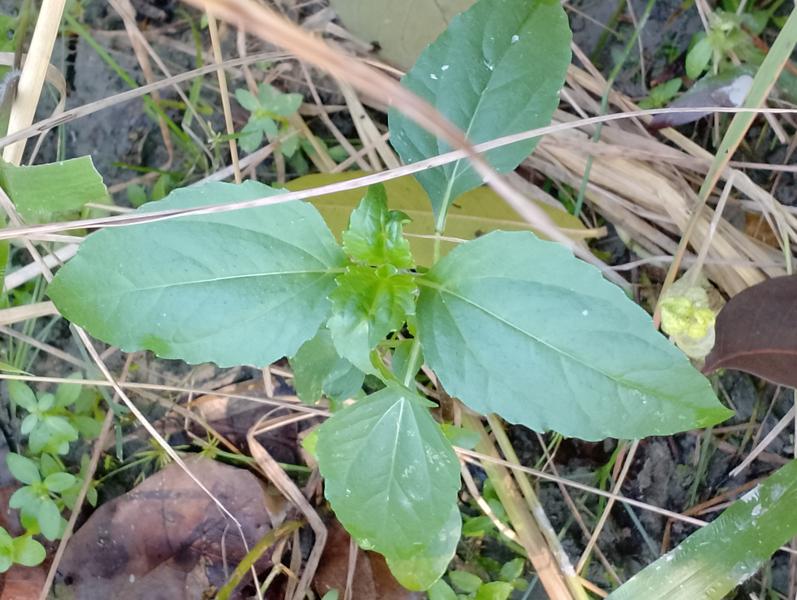
Weed species: Synedrella nodiflora